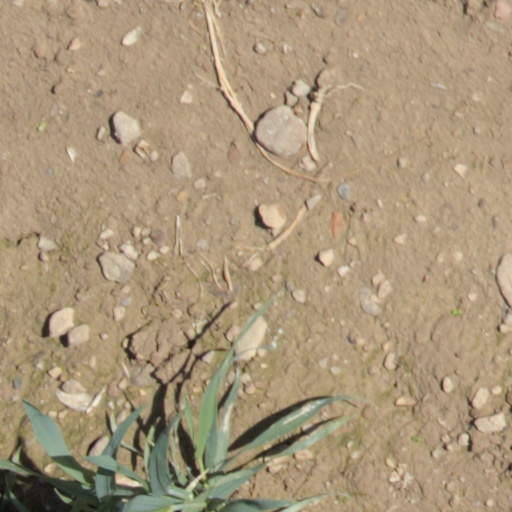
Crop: wheat